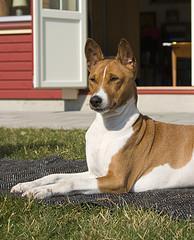
basenji